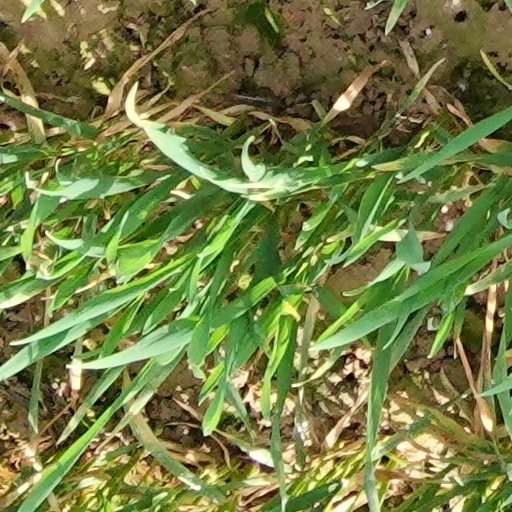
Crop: wheat